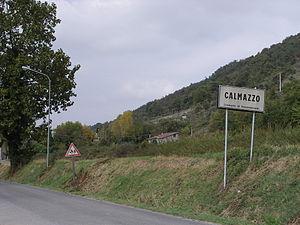
Lieu de la bataille de Calmazzo Province de Pesaro Urbino Marches Italie
Calmazzo est un petit village italien de la région des Marches, frazione de la commune de Fossombrone, l'ancienne Forum Sempronii, en province de Pesaro et Urbino.